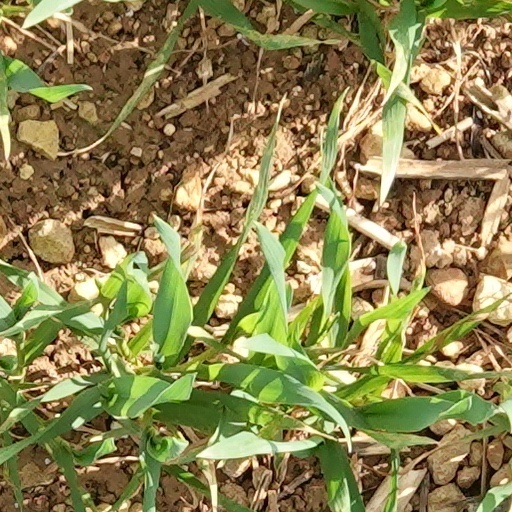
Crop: wheat